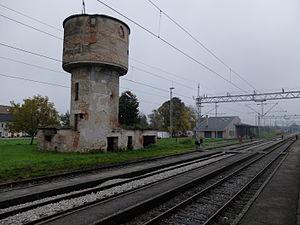
Sunja est un village et une municipalité située dans le comitat de Sisak-Moslavina, en Croatie. Au recensement de 2001, la municipalité comptait 7 376 habitants, dont 79,53 % de Croates et 17,46 % de Serbes ; le village seul comptait 1 397 habitants.